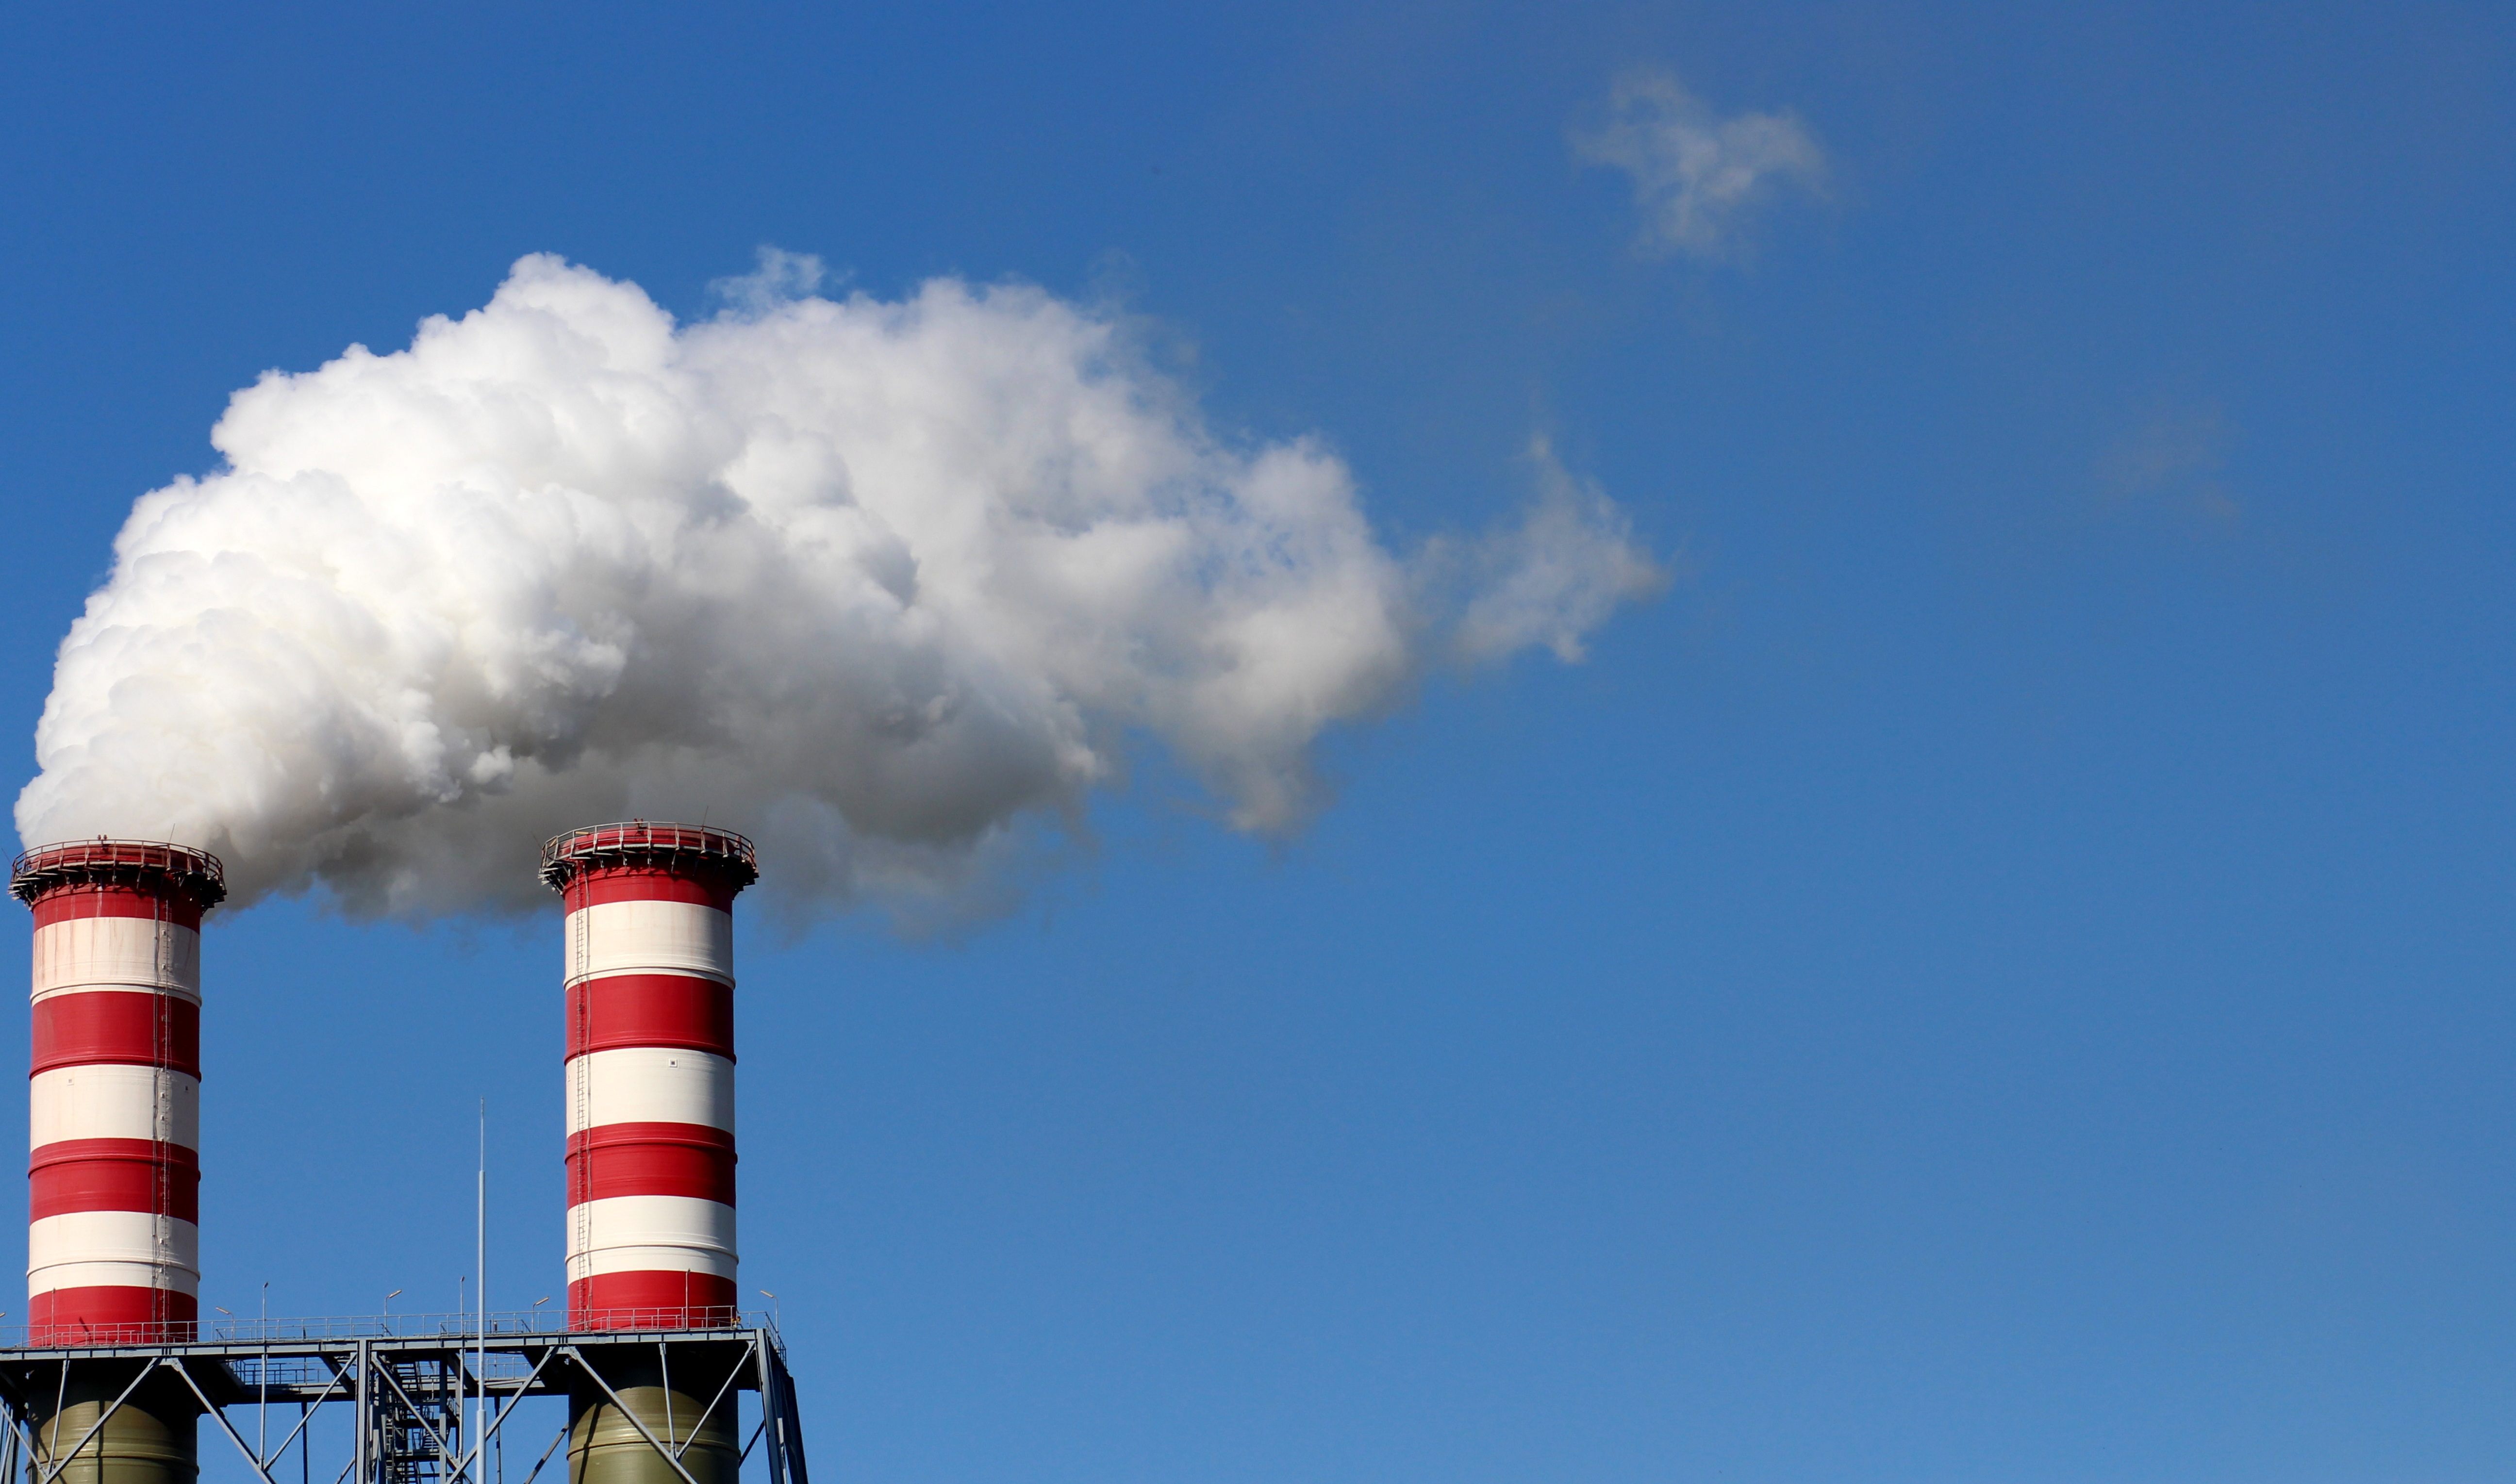
cloud, sky, wind, smoke, tower, cumulus, machine, factory, industry, energy, pollution, atmosphere of earth, gas flare